Oldest people

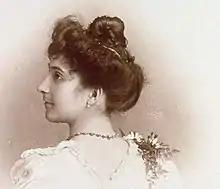
Jeanne Calment (here depicted at age 20 in 1895) holds the record for the longest documented lifespan with 122 years and 164 days.

The following are tables of the oldest people in the world in ordinal ranks. To avoid including false or unconfirmed claims of old age, names here are restricted to those people whose ages have been validated by an international body dealing in longevity research, such as the Gerontology Research Group, LongeviQuest, or "Guinness World Records", and others who have otherwise been reliably sourced.